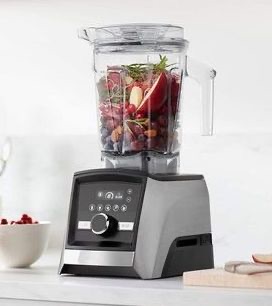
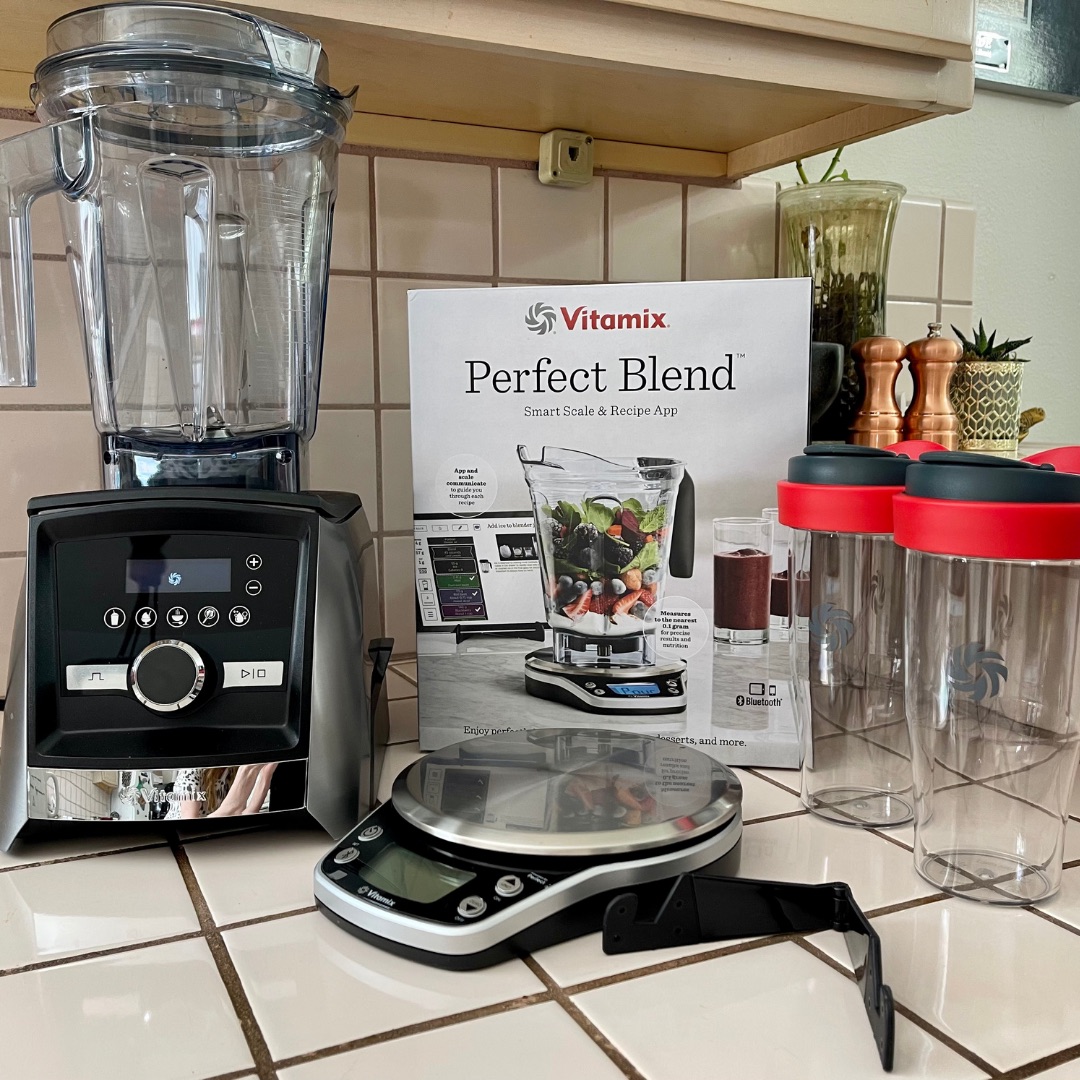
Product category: items_blender
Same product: yes